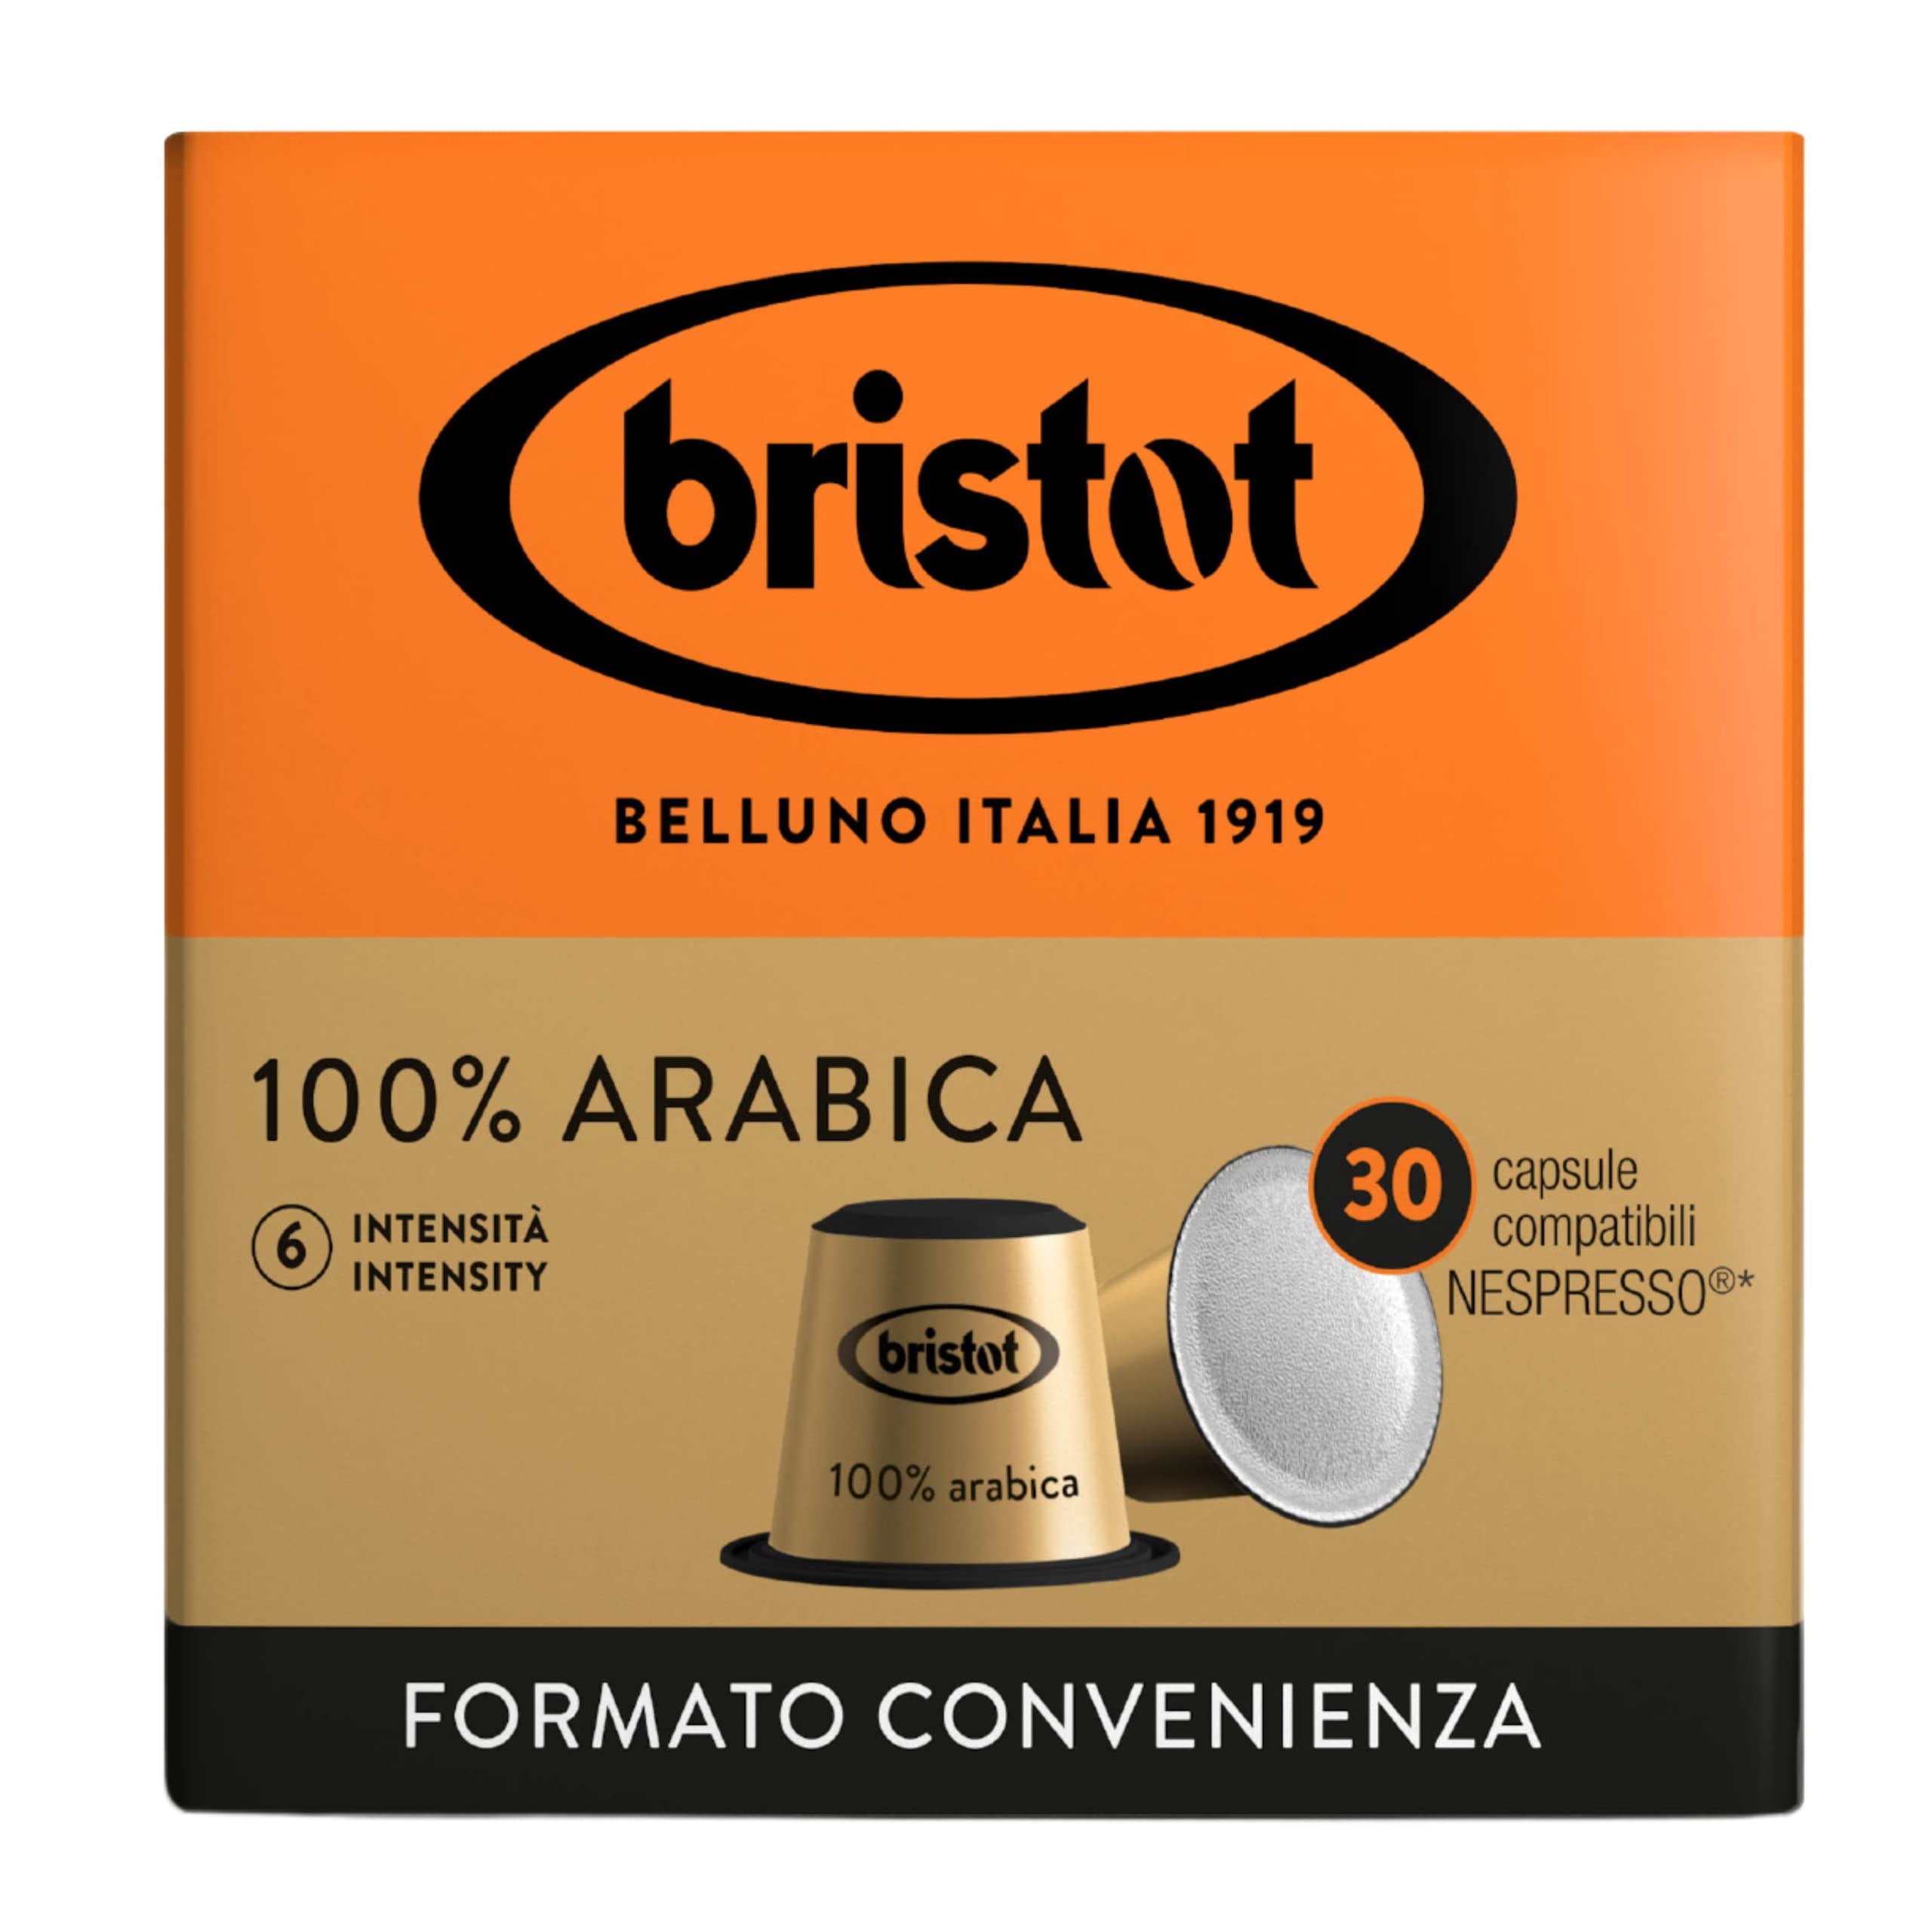
Item Name: Bristot 100% Arabica | Medium Roast Espresso Capsules Compatible with Nespresso Original Machines | Pack of 30
Bullet Point 1: BRISTOT NESPRESSO CAPSULES
Bullet Point 2: COMPOSITION: 100% Arabica
Bullet Point 3: INTENSITY: 6/10
Bullet Point 4: ACIDITY: 7/10
Bullet Point 5: FLAVOR: Chocolate, Dried Fruits
Bullet Point 6: COMPATIBILITY: Capsules compatible with ***Nespresso Original Machines. Capsules are not compatible with Nespresso Vertuo Machines
Product Description: Brazilian Alta Mogiana and the best of the Grands Crus grown at high altitude - Colombian Supremo Huila and Guatemalan Huehuetenango, with a touch of refined Ethiopian Sidamo - make up this sophisticated blend of pure Arabica. The result is an incredibly aromatic and full-bodied cup, with a pleasantly lingering aftertaste enhanced by scents of chocolate and citrus.
Value: 30.0
Unit: Count

Price: 11.99